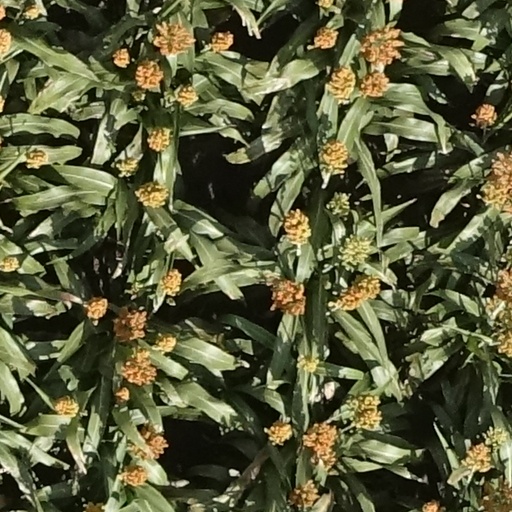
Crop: sorghum